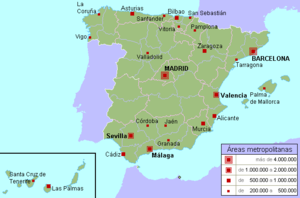
L'Espagne compte 46 600 949 habitants au 1ᵉʳ janvier 2015 contre 47 059 533 au 1ᵉʳ janvier 2013, selon les chiffres de l'Institut national de la statistique espagnol. La population a baissé pour la troisième année consécutive.